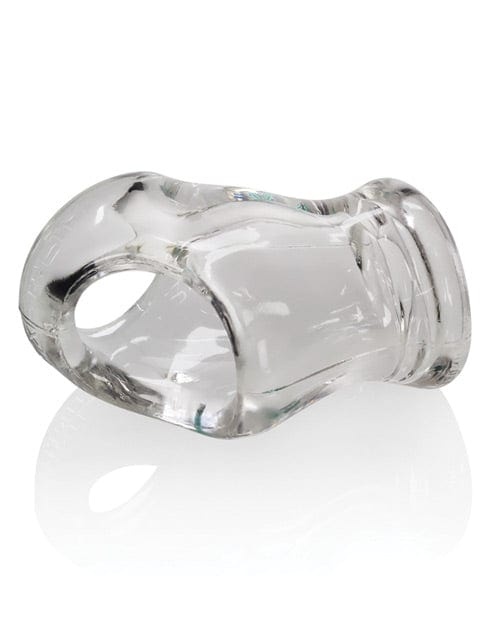
OXBALLS Atomic Jock Unit X Stretch Cocksling
Based on the best selling UNIT-X, this STRETCH version adds more squeeze to your sack. It's sleek and super stretchy just like the UNIT-X, but with an extra inch of rubbery ball stretching. There's an inner ring near the bottom that keeps your balls, (even high and tight ones), pushed down. Made from our exclusive TPR blend, it's non-toxic, phthalate free, and no scent.
Brand: Oxballs
Category: Sporting Goods > Athletics > American Football > American Football Protective Gear > American Football Helmet Accessories > American Football Helmet Padding